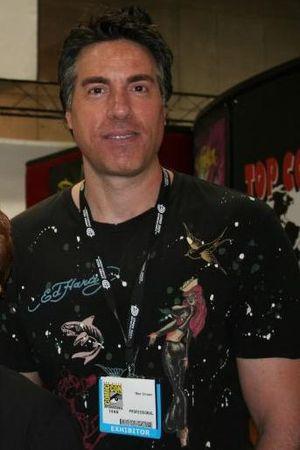
Marc Silvestri est un dessinateur et éditeur de comics américain, né le 29 mars 1958.